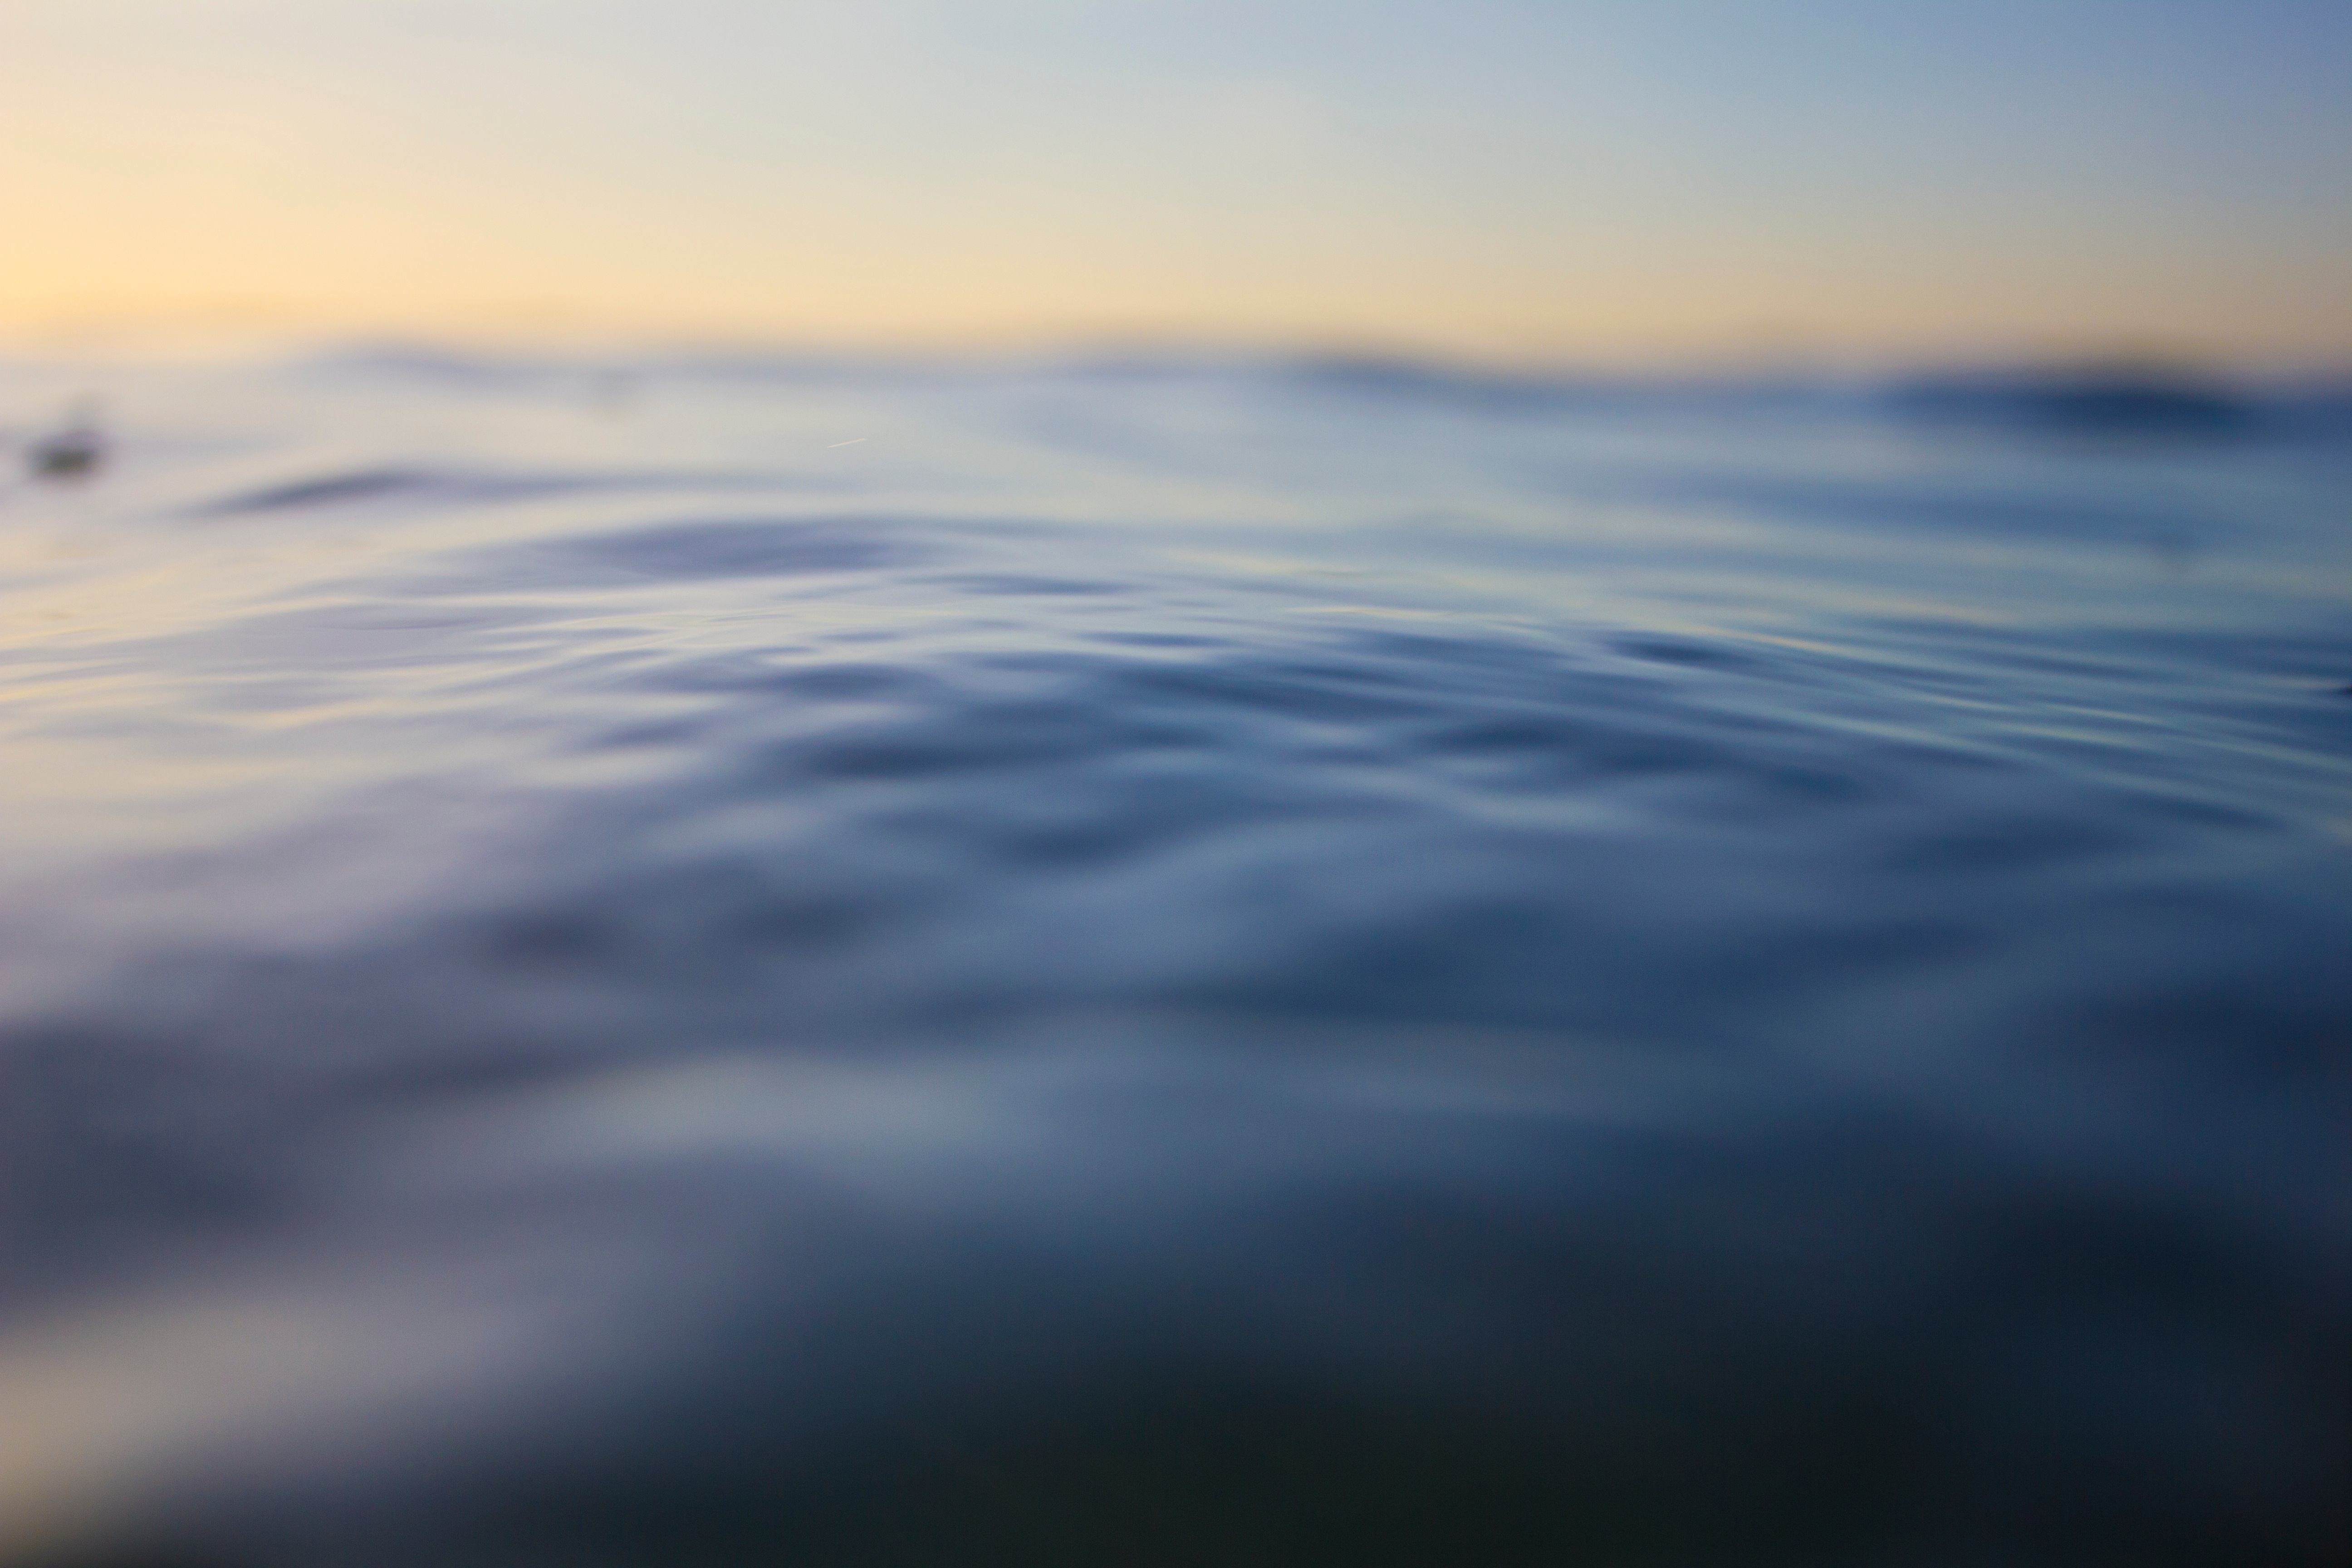
sea, coast, ocean, horizon, cloud, sky, sunrise, sunset, sunlight, morning, wave, dawn, atmosphere, dusk, reflection, atmospheric phenomenon, atmosphere of earth, wind wave